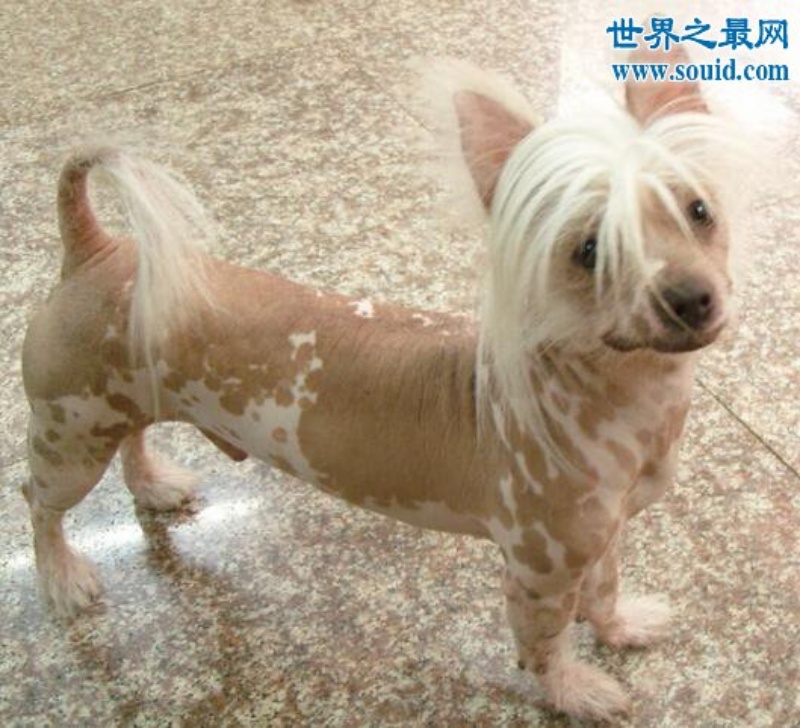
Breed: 234-n000093-Chinese_Crested_Dog